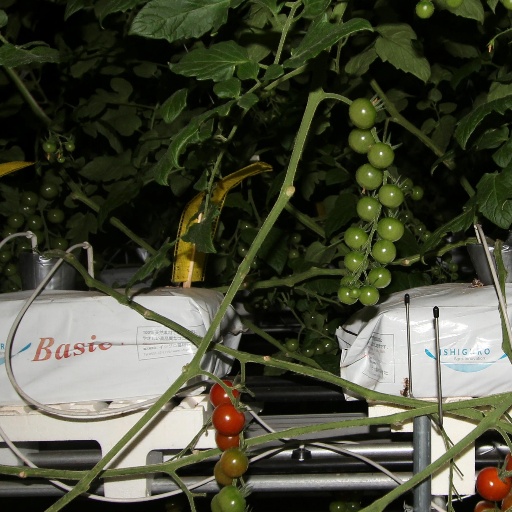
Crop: tomato